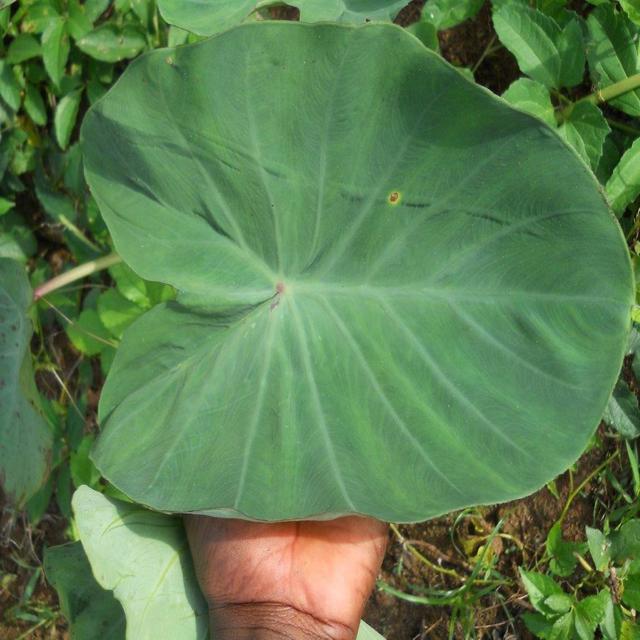
Label: Healthy